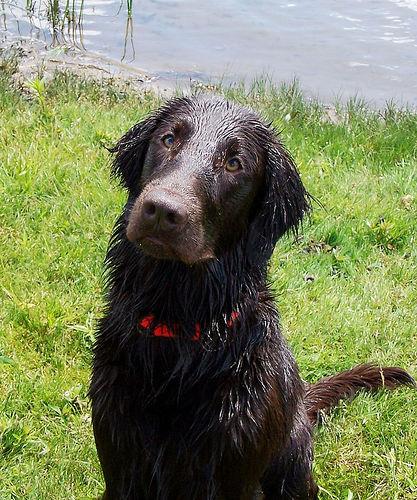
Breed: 206-n000047-flat_coated_retriever